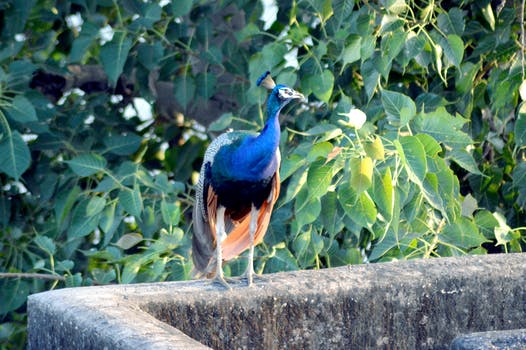
Label: No Watermark